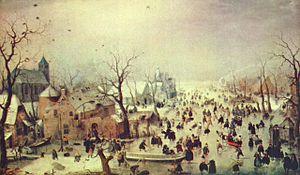
Paysage d'hiver ou Scène d'hiver est le titre donné à de nombreux tableaux de peintres flamands et néerlandais des XVIᵉ et XVIIᵉ siècles. L'ensemble de ces œuvres compose un genre particulier de la peinture de paysages.